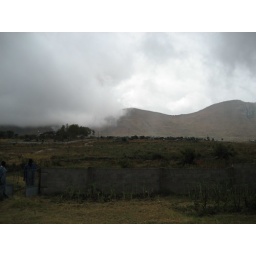
This picture shows how the clouds would roll in to the hills and mountains of Zimbabwe.